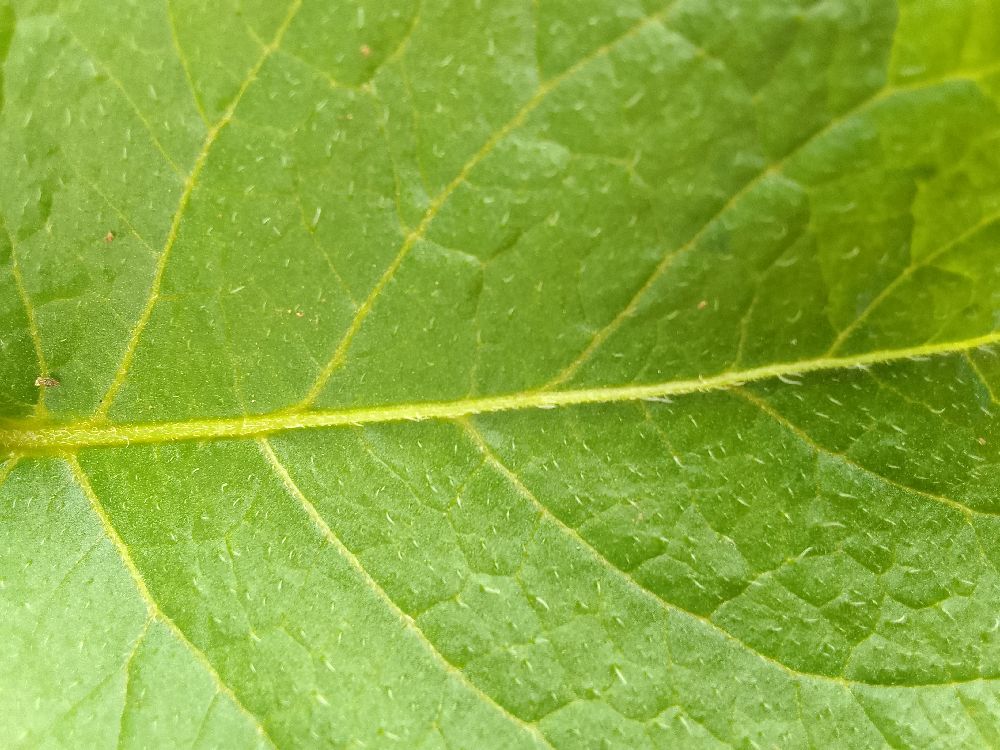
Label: Healthy